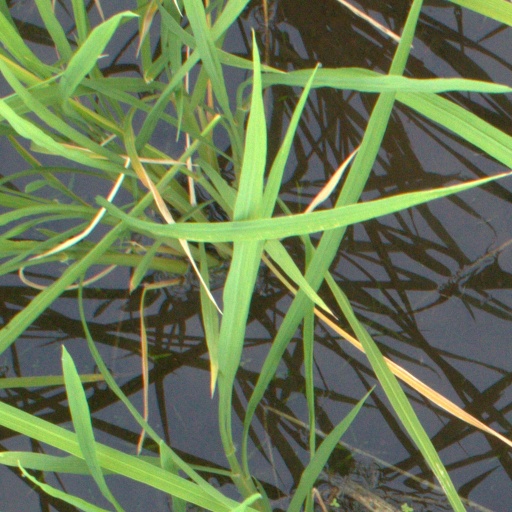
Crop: rice